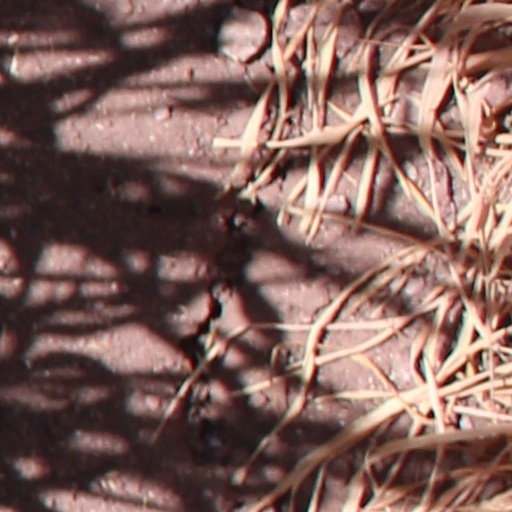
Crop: wheat